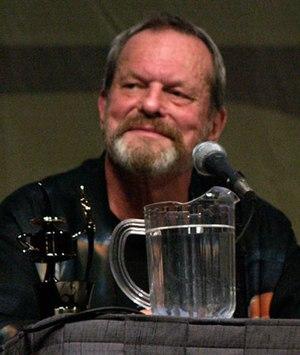
Terry Gilliam /ˈtɛɹi ˈɡɪliəm/, né le 22 novembre 1940 à Medicine Lake, est un réalisateur de cinéma, scénariste, acteur, et dessinateur. Révélé en tant que membre des Monty Python, il a ensuite poursuivi une carrière de cinéaste à part entière. Il a été naturalisé britannique en 1968, avant de renoncer à la nationalité américaine en janvier 2006.